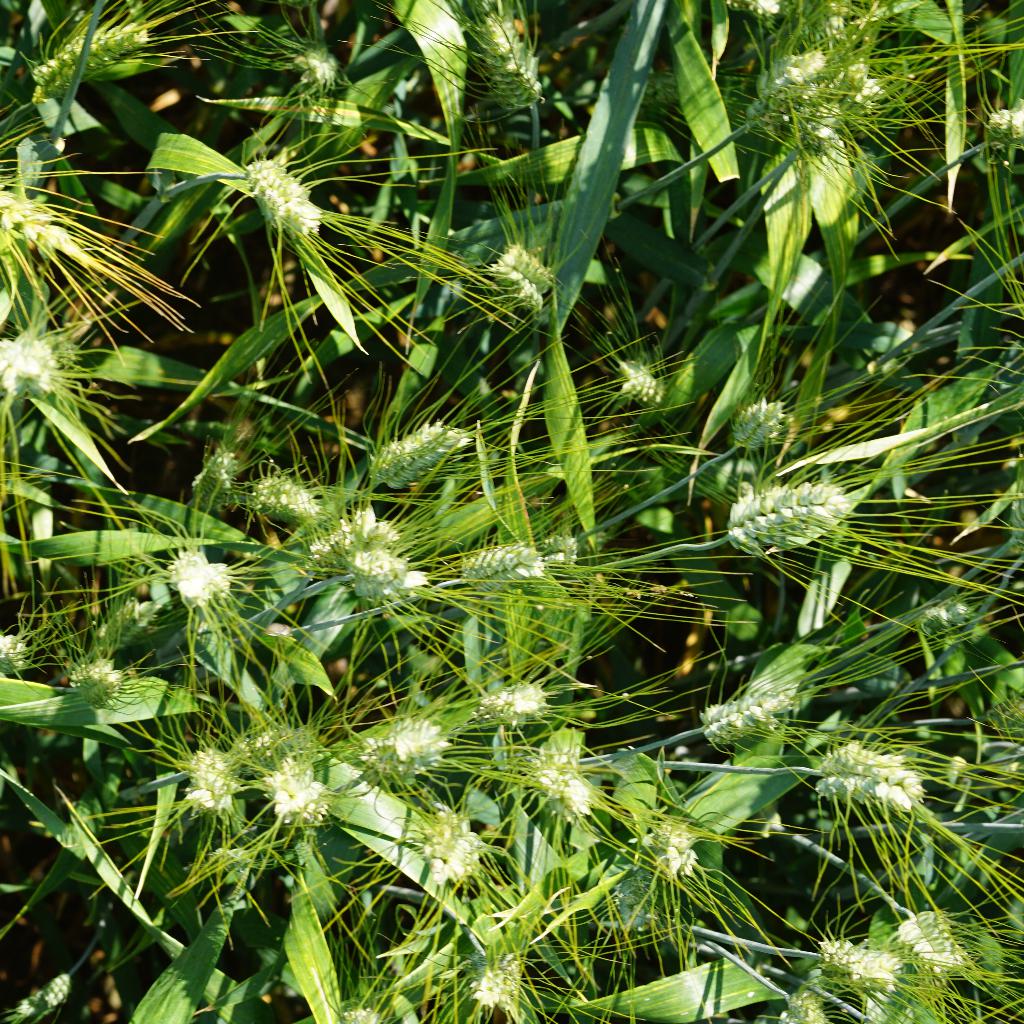
Country: France
Location: Gréoux
Wheat development stage: Filling